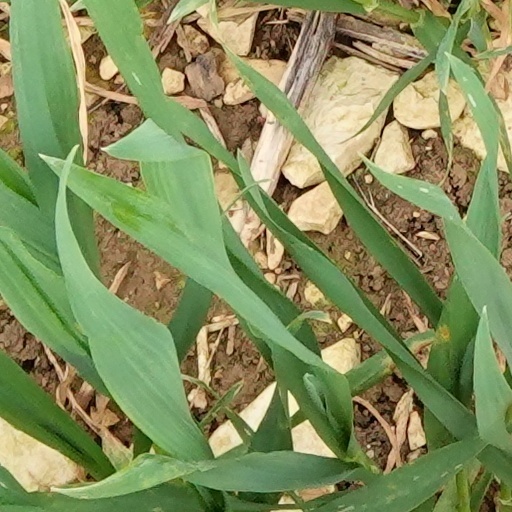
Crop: wheat